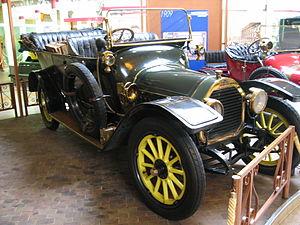
La Peugeot Type 139 Torpédo est un modèle de la marque Peugeot, produit en 1911 dans les usines de Lille. Ce véhicule fait partie de ceux développés du vivant d'Armand Peugeot, fondateur de la marque en 1889.